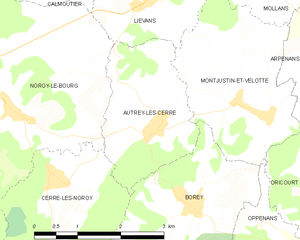
Carte des communes françaises